Dragonja, Piran

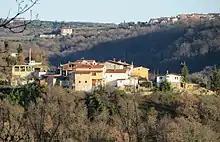
The hamlet of Slami

Dragonja lies on the right bank of the Dragonja River on the border with Croatia. The nearby Dragonja international border crossing is one of the main crossings from Slovenian into Croatian Istria. The territory of Dragonja extends along the valleys of the Dragonja and Drnica rivers, and it include the hamlets of Gočan, Križišče Sečovlje, Križišče, Stena, Mlini, Rota, Pesjanci, Ruda, Slami, and Vuki.